Economic history of the Philippines (1965–1986)

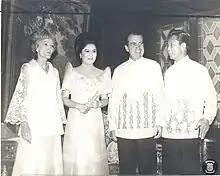
President Ferdinand Marcos with his wife Imelda, during a visit of US President Richard Nixon and his wife Pat in 1969, before the end of Marcos' first term.

The Philippine economy under Ferdinand Marcos faced its first major economic crisis over Marcos' use of foreign money to fund his fiscal deficit. Marcos launched US$50 million of infrastructure projects in 1969 to show progress to the electorate.